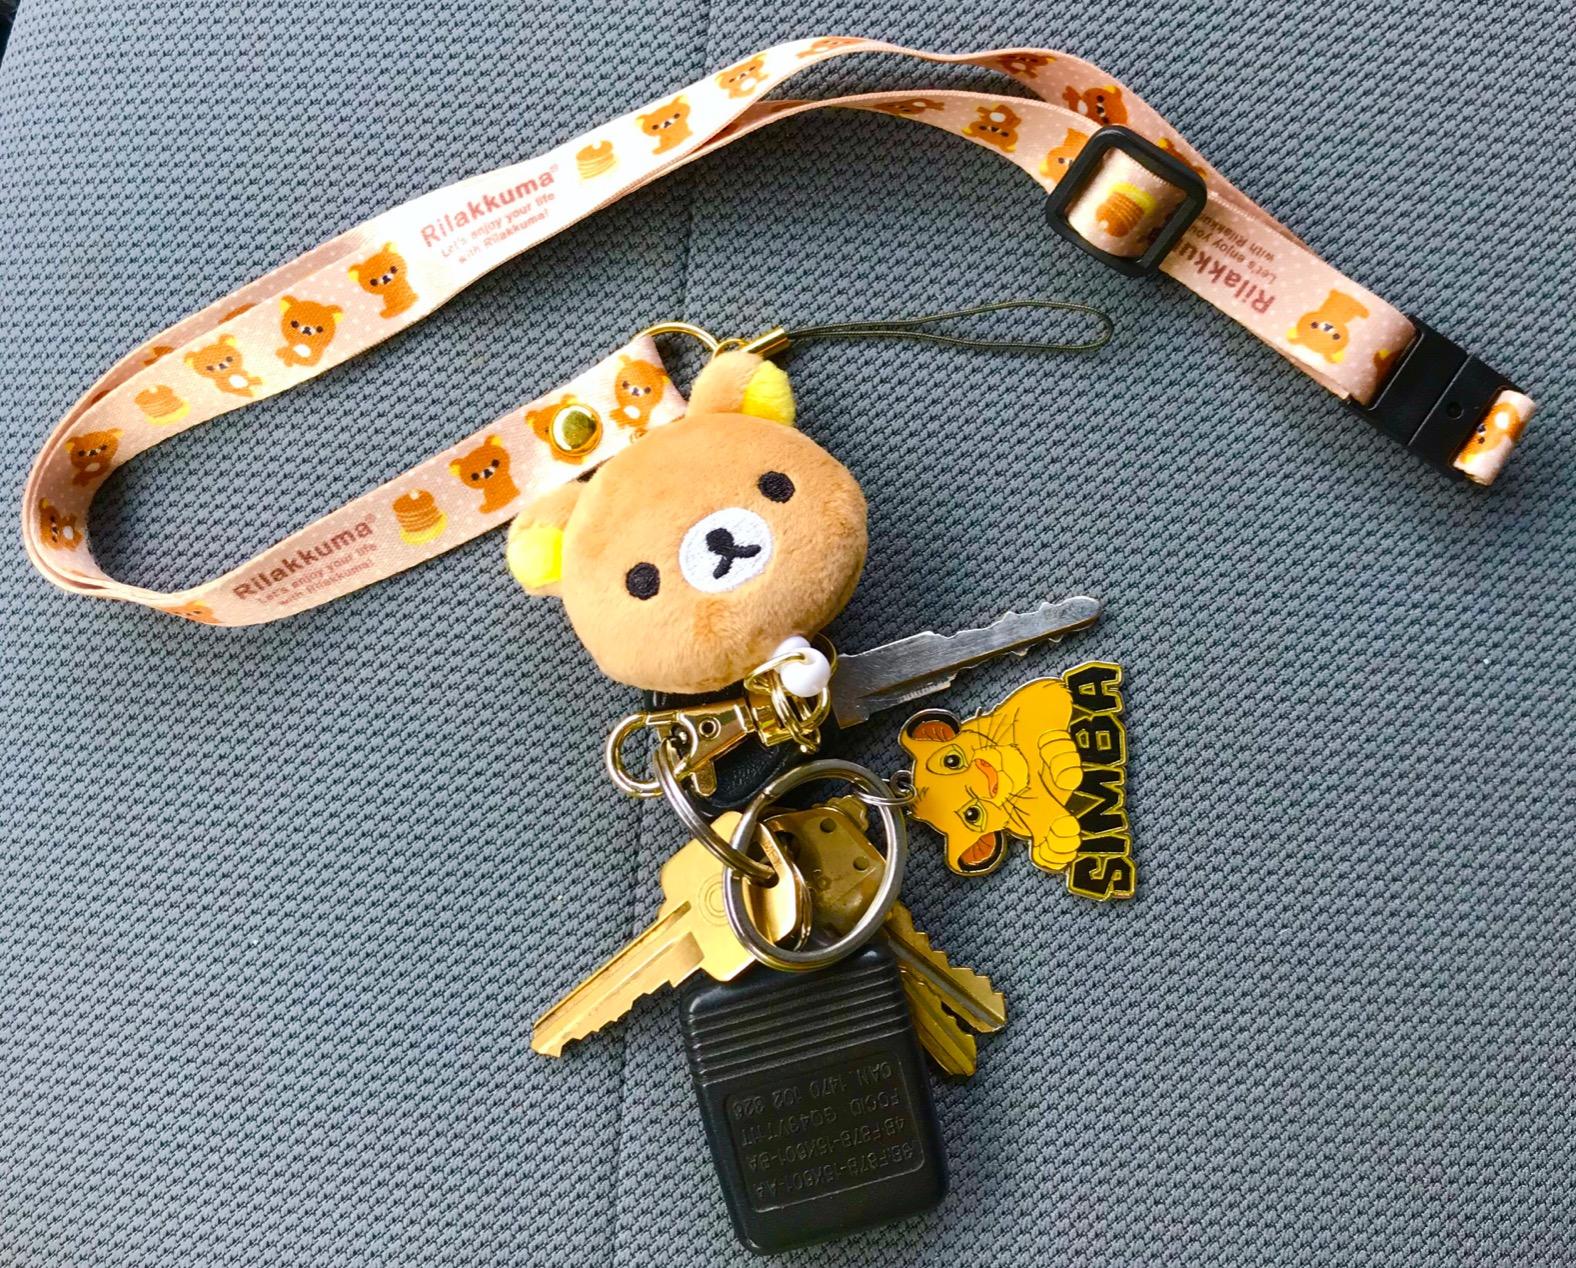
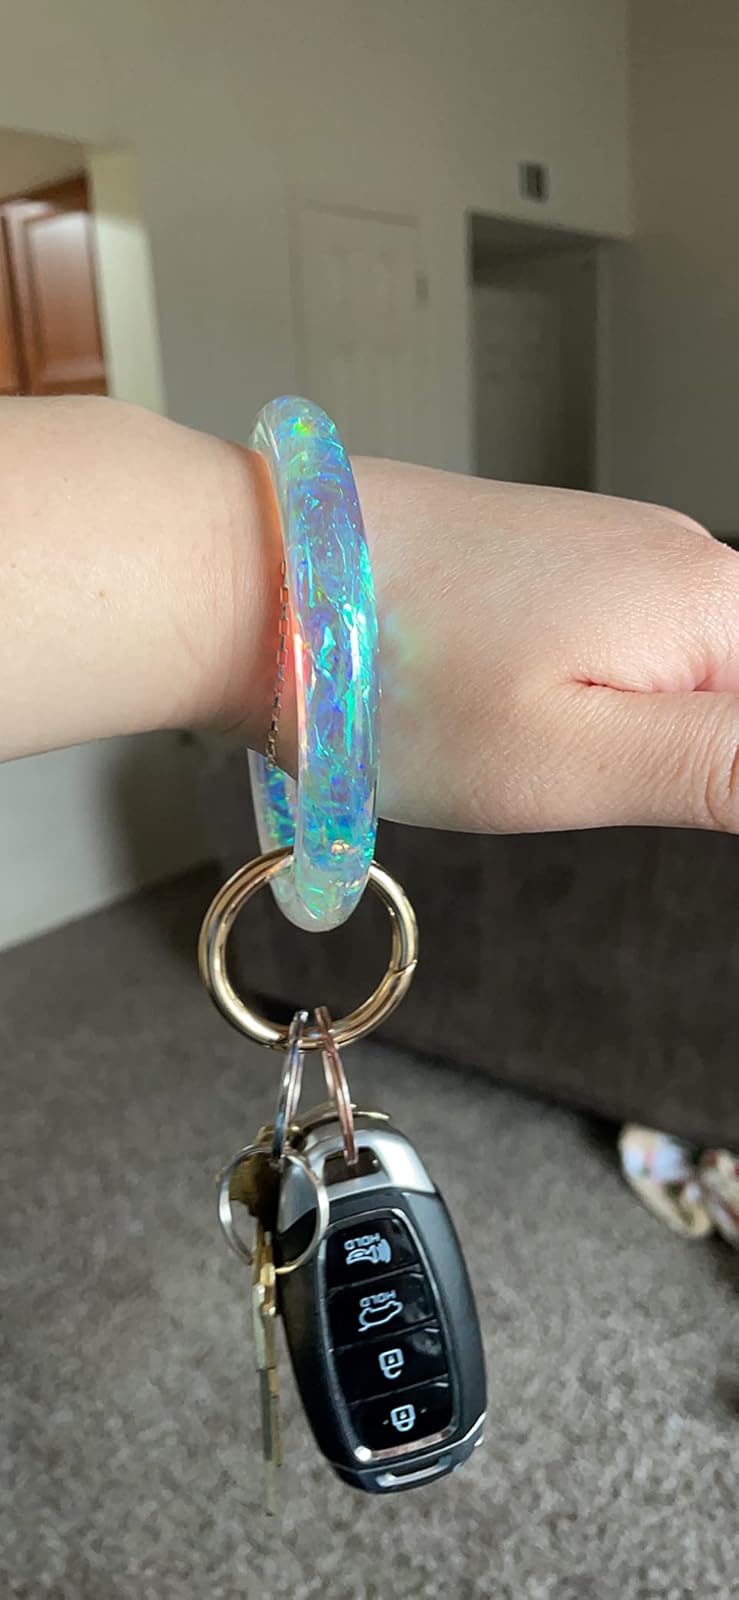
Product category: accessories_keychain
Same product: no